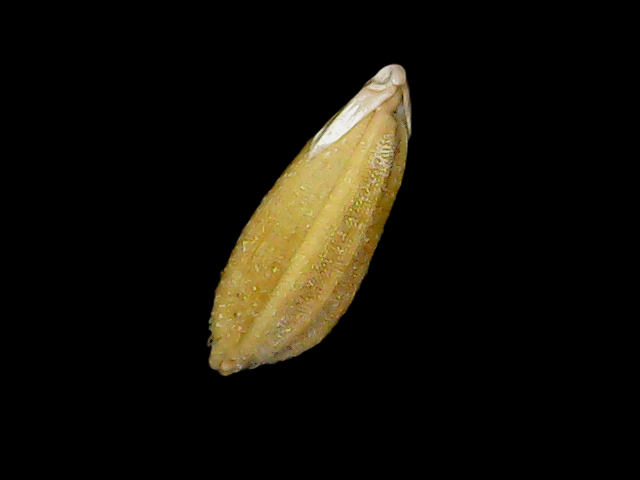
Rice variety: Bd95